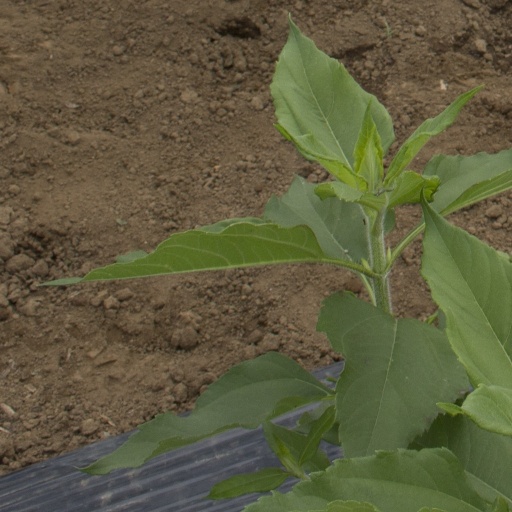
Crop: Jerusalem artichoke